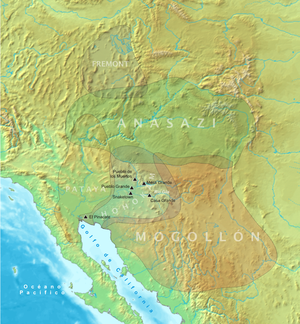
L'Oasisamérique est une région culturelle de l'Amérique du Nord précolombienne située au nord-ouest de l'actuel Mexique et au sud-ouest des actuels États-Unis. Cette notion a été inventée par Paul Kirchhoff. Elle se définit comme une culture de transition, beaucoup plus sédentaire que celle d'Aridoamérique, et adaptée à un climat plus aride que celle de Mésoamérique.